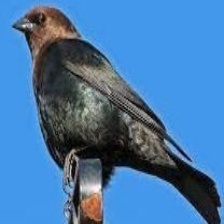
Species: BROWN HEADED COWBIRD
Scientific name: MOLOTHRUS ATER